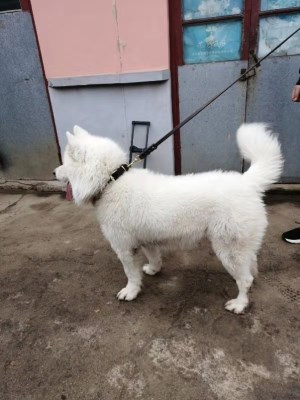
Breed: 2192-n000088-Samoyed